Carlism in literature

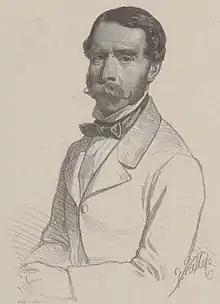
de Escosura

Like everywhere in Europe, periodization remains a problem in history of Spanish literature. Among many in-between figures of Spanish literature, Fernán Caballero with her Carlism-related works is often counted among the post-Romantic writers. The same is the case of Manuel Tamayo Baus, whose early works are counted into Romanticism and the later ones into Realism. Himself a who in the early 1870s joined the Carlists Tamayo was immensely popular as a playwright in the 1850s and 1860s. Tamayo's plays confront Liberalism from general Catholic Conservative positions, yet his Traditionalist leaning remained hardly veiled; according to one scholar, "el españolismo de Tamayo consiste en ser católico y carlista”. Though Carlism was a heated topic in the 1860s and early 1870s, especially in terms of legal/political debate and mostly thanks to works of the neocatólicos, it still failed to make it as a literary offer. Apart from partisan works, the drama of the 1860s was marked also by a current advancing pacifist threads and lamenting the horror of fratridical wars; it persisted well into the 1870s.